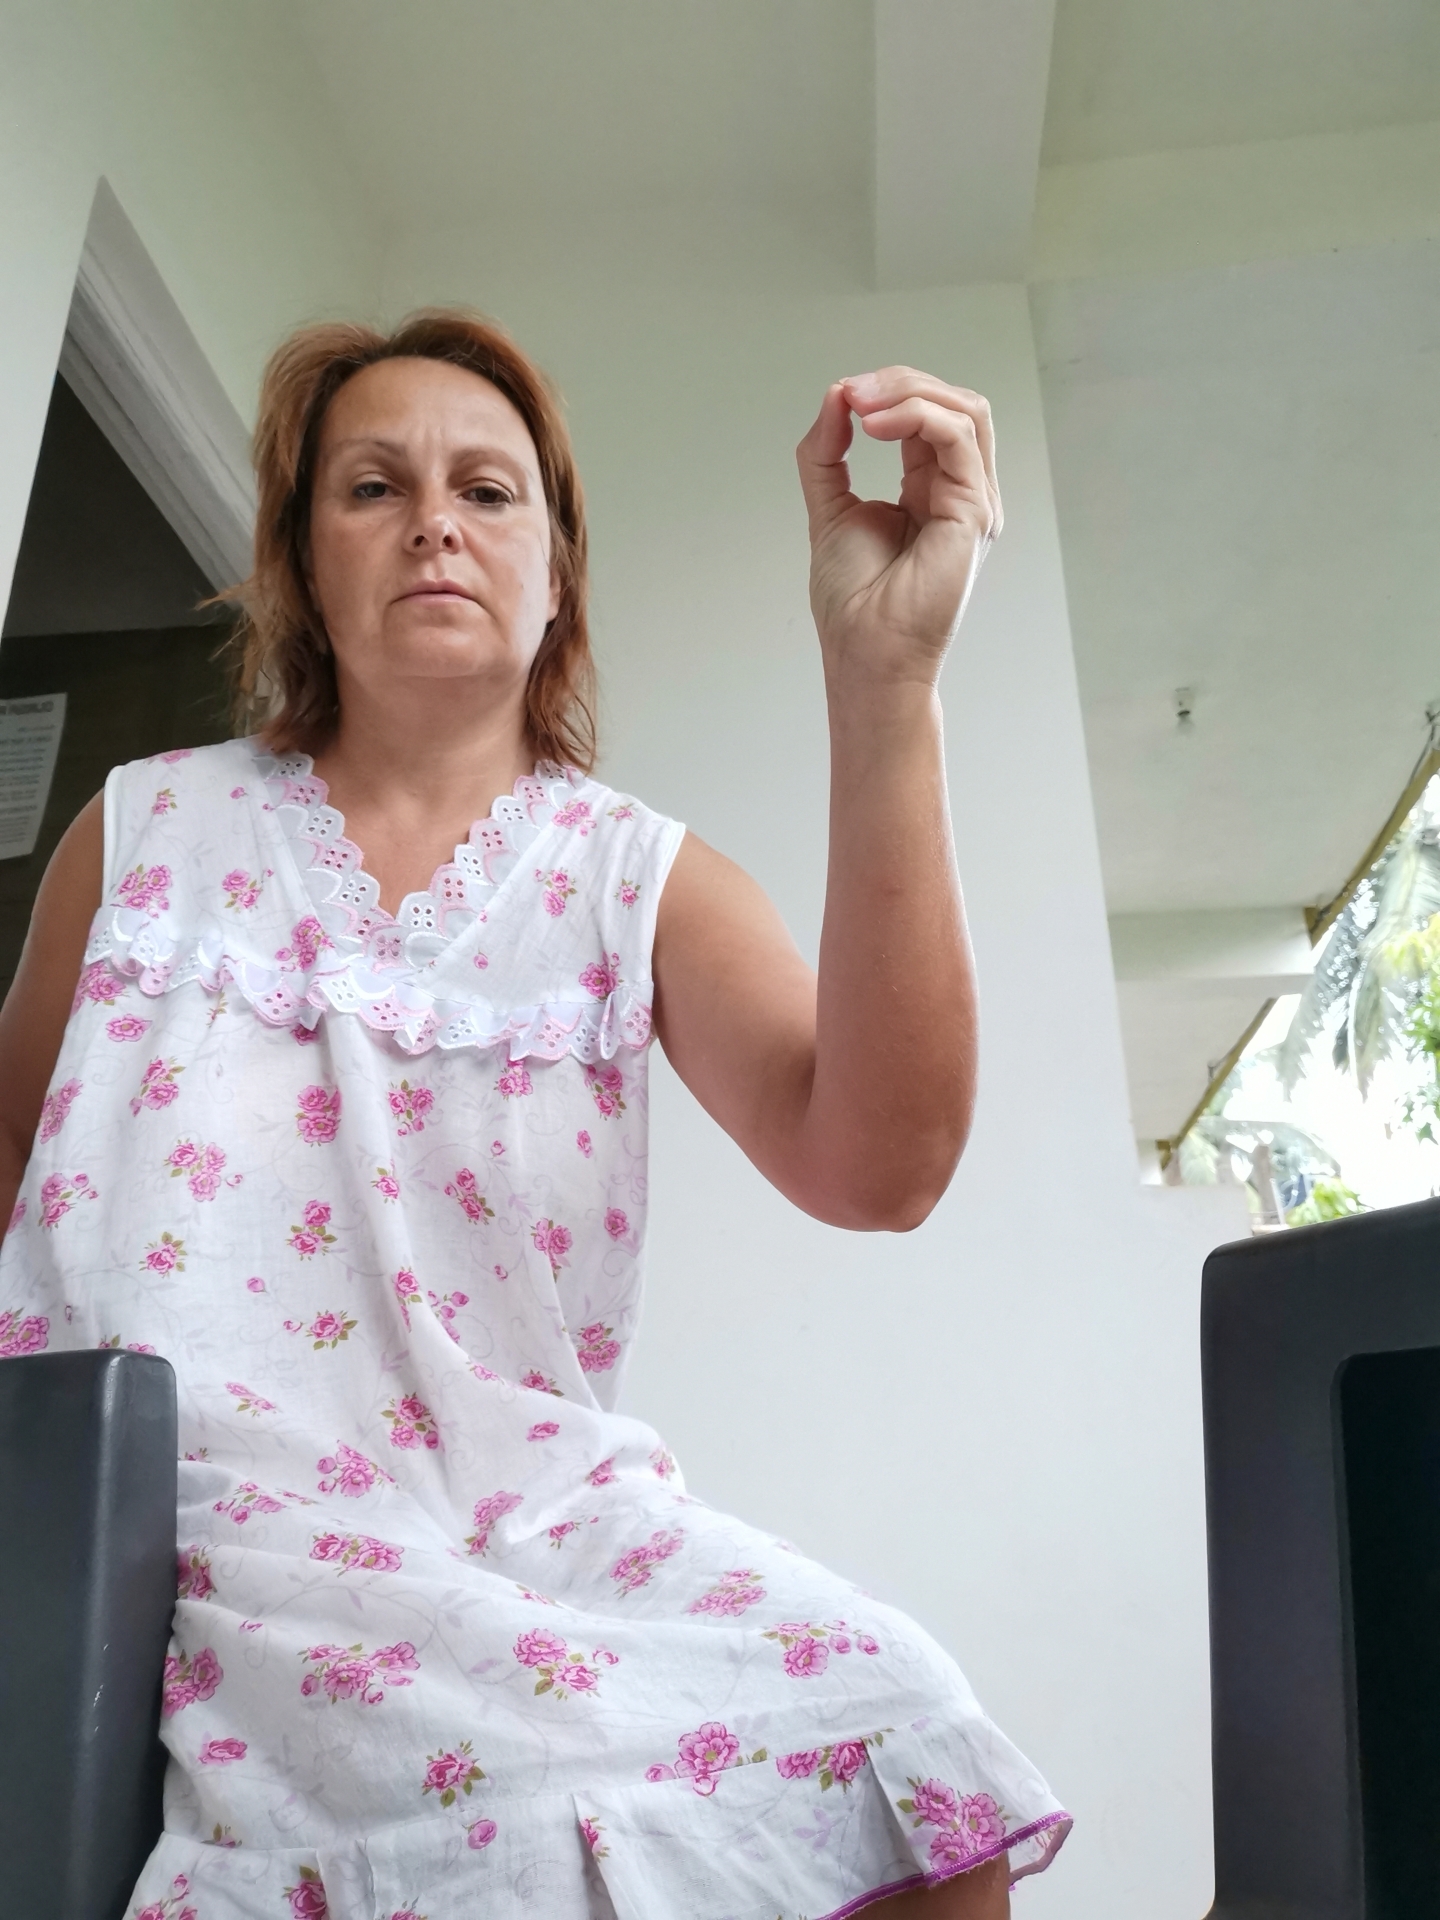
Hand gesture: grip